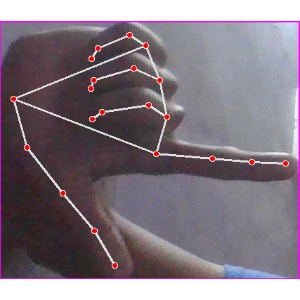
अक्षर: ख